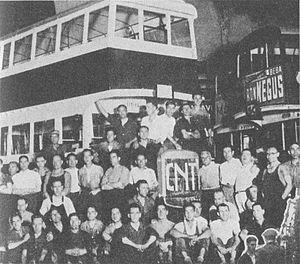
Barcelona 1936 - The first bus built in the workshops of the collectivized General Autobus Company - Barcelone 1936 - Le premier bus construit dans les ateliers de l'Entreprise Générale d'Autobus, collectivisée en 1936.
La Confédération nationale du travail est une organisation anarcho-syndicaliste fondée en 1910 à Barcelone.
La révolution sociale espagnole de 1936, couramment désignée sous le nom de révolution espagnole, englobe tous les événements de type révolutionnaire déclenchés en Espagne, durant la guerre civile, en réponse à la tentative de coup d'État militaire les 17 et 18 juillet 1936.